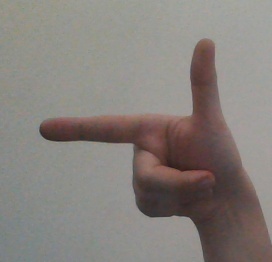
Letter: yaa